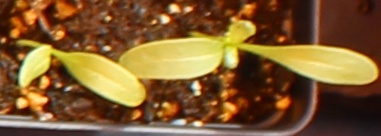
Label: Sugar beet